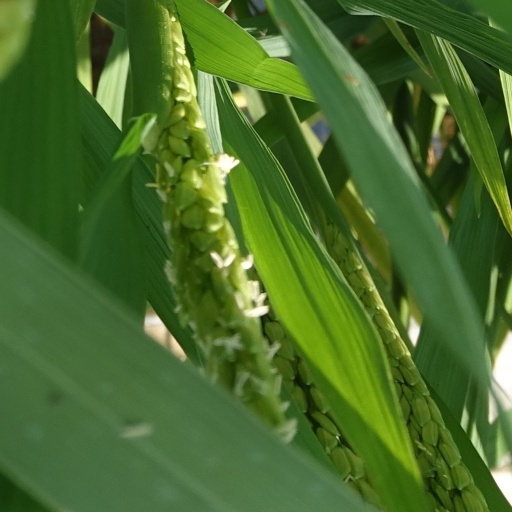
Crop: rice